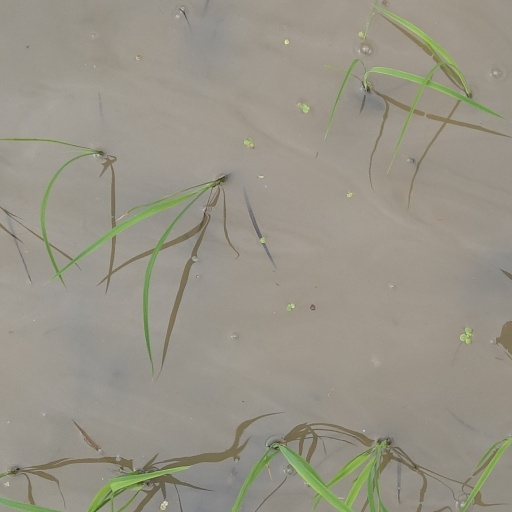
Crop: rice